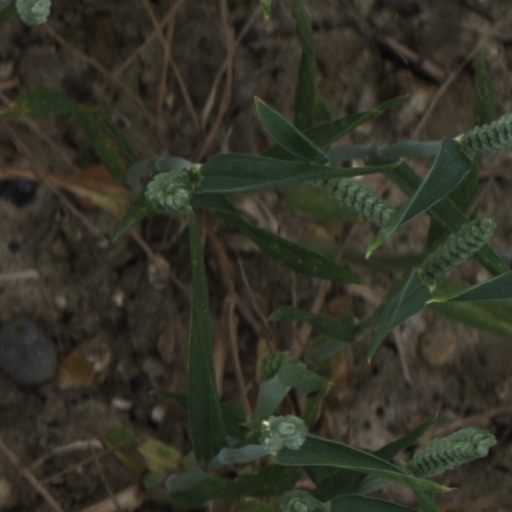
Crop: wheat